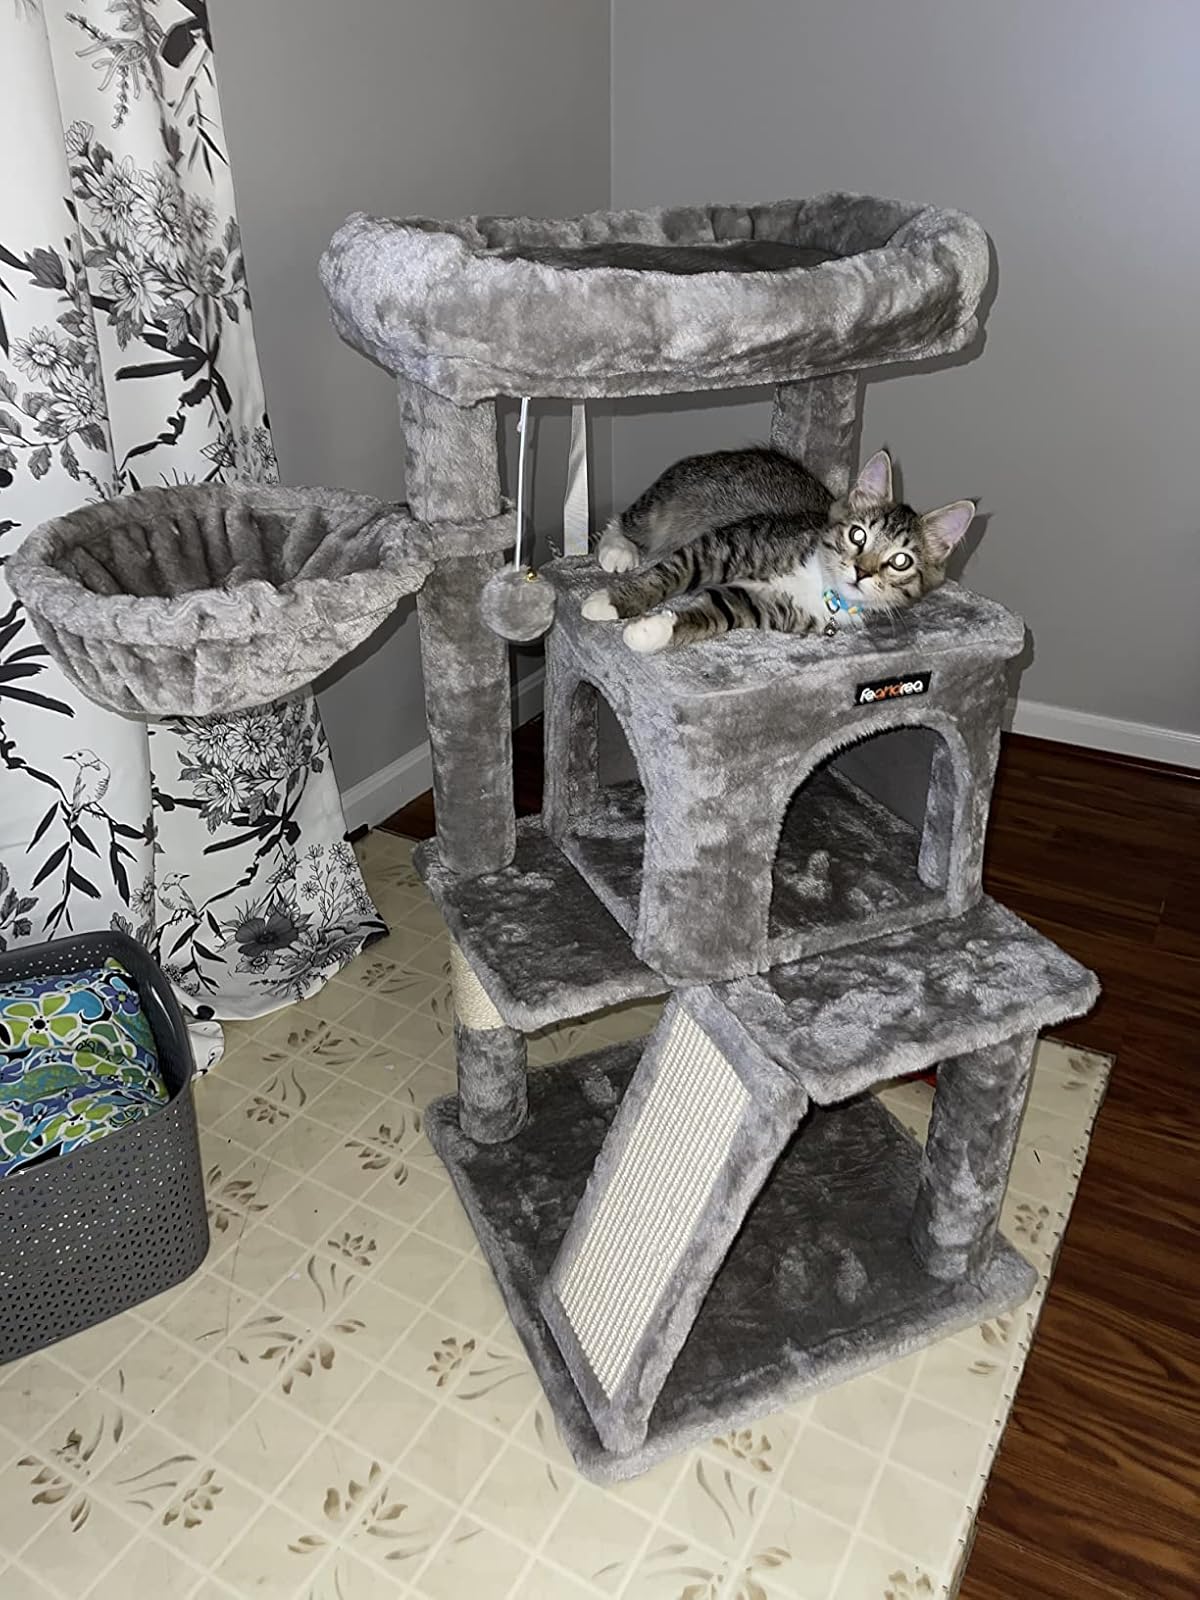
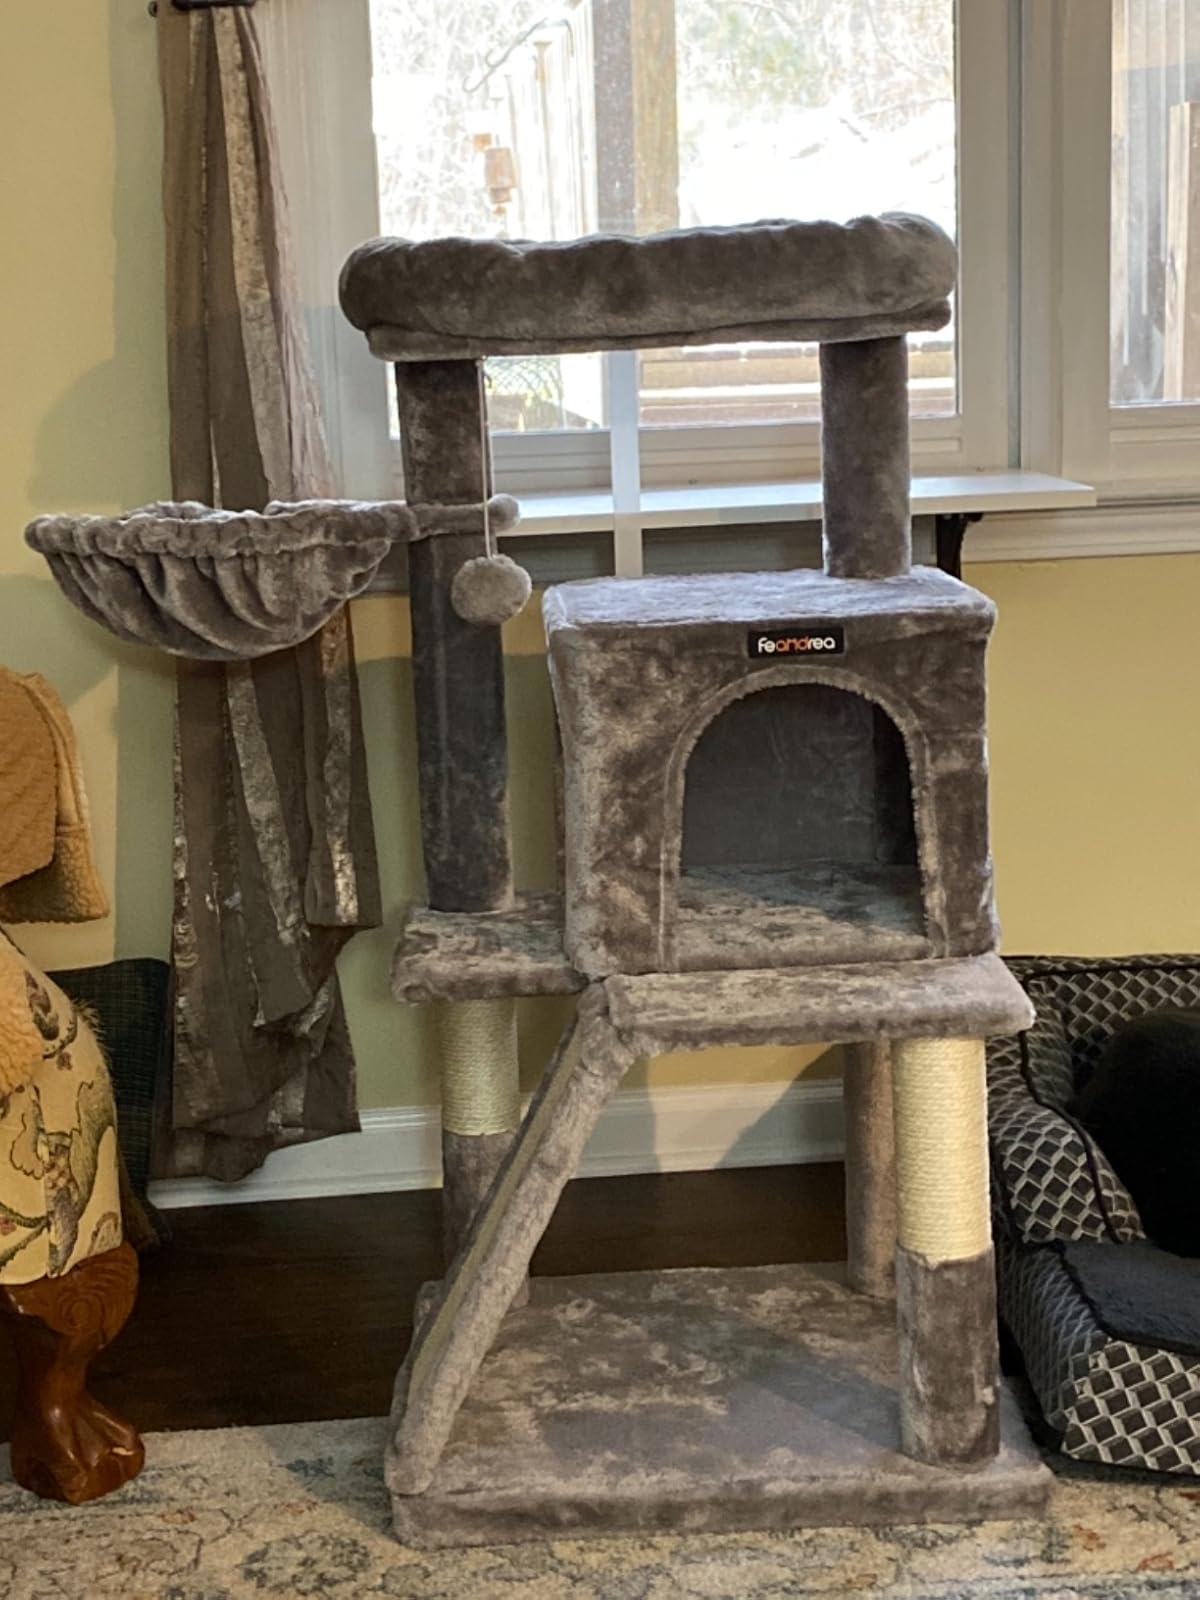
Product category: items_cat tree
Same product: yes